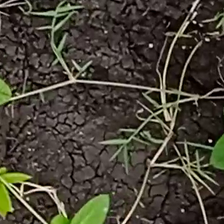
Weed species: Harali_(Cynodon_dactylon)